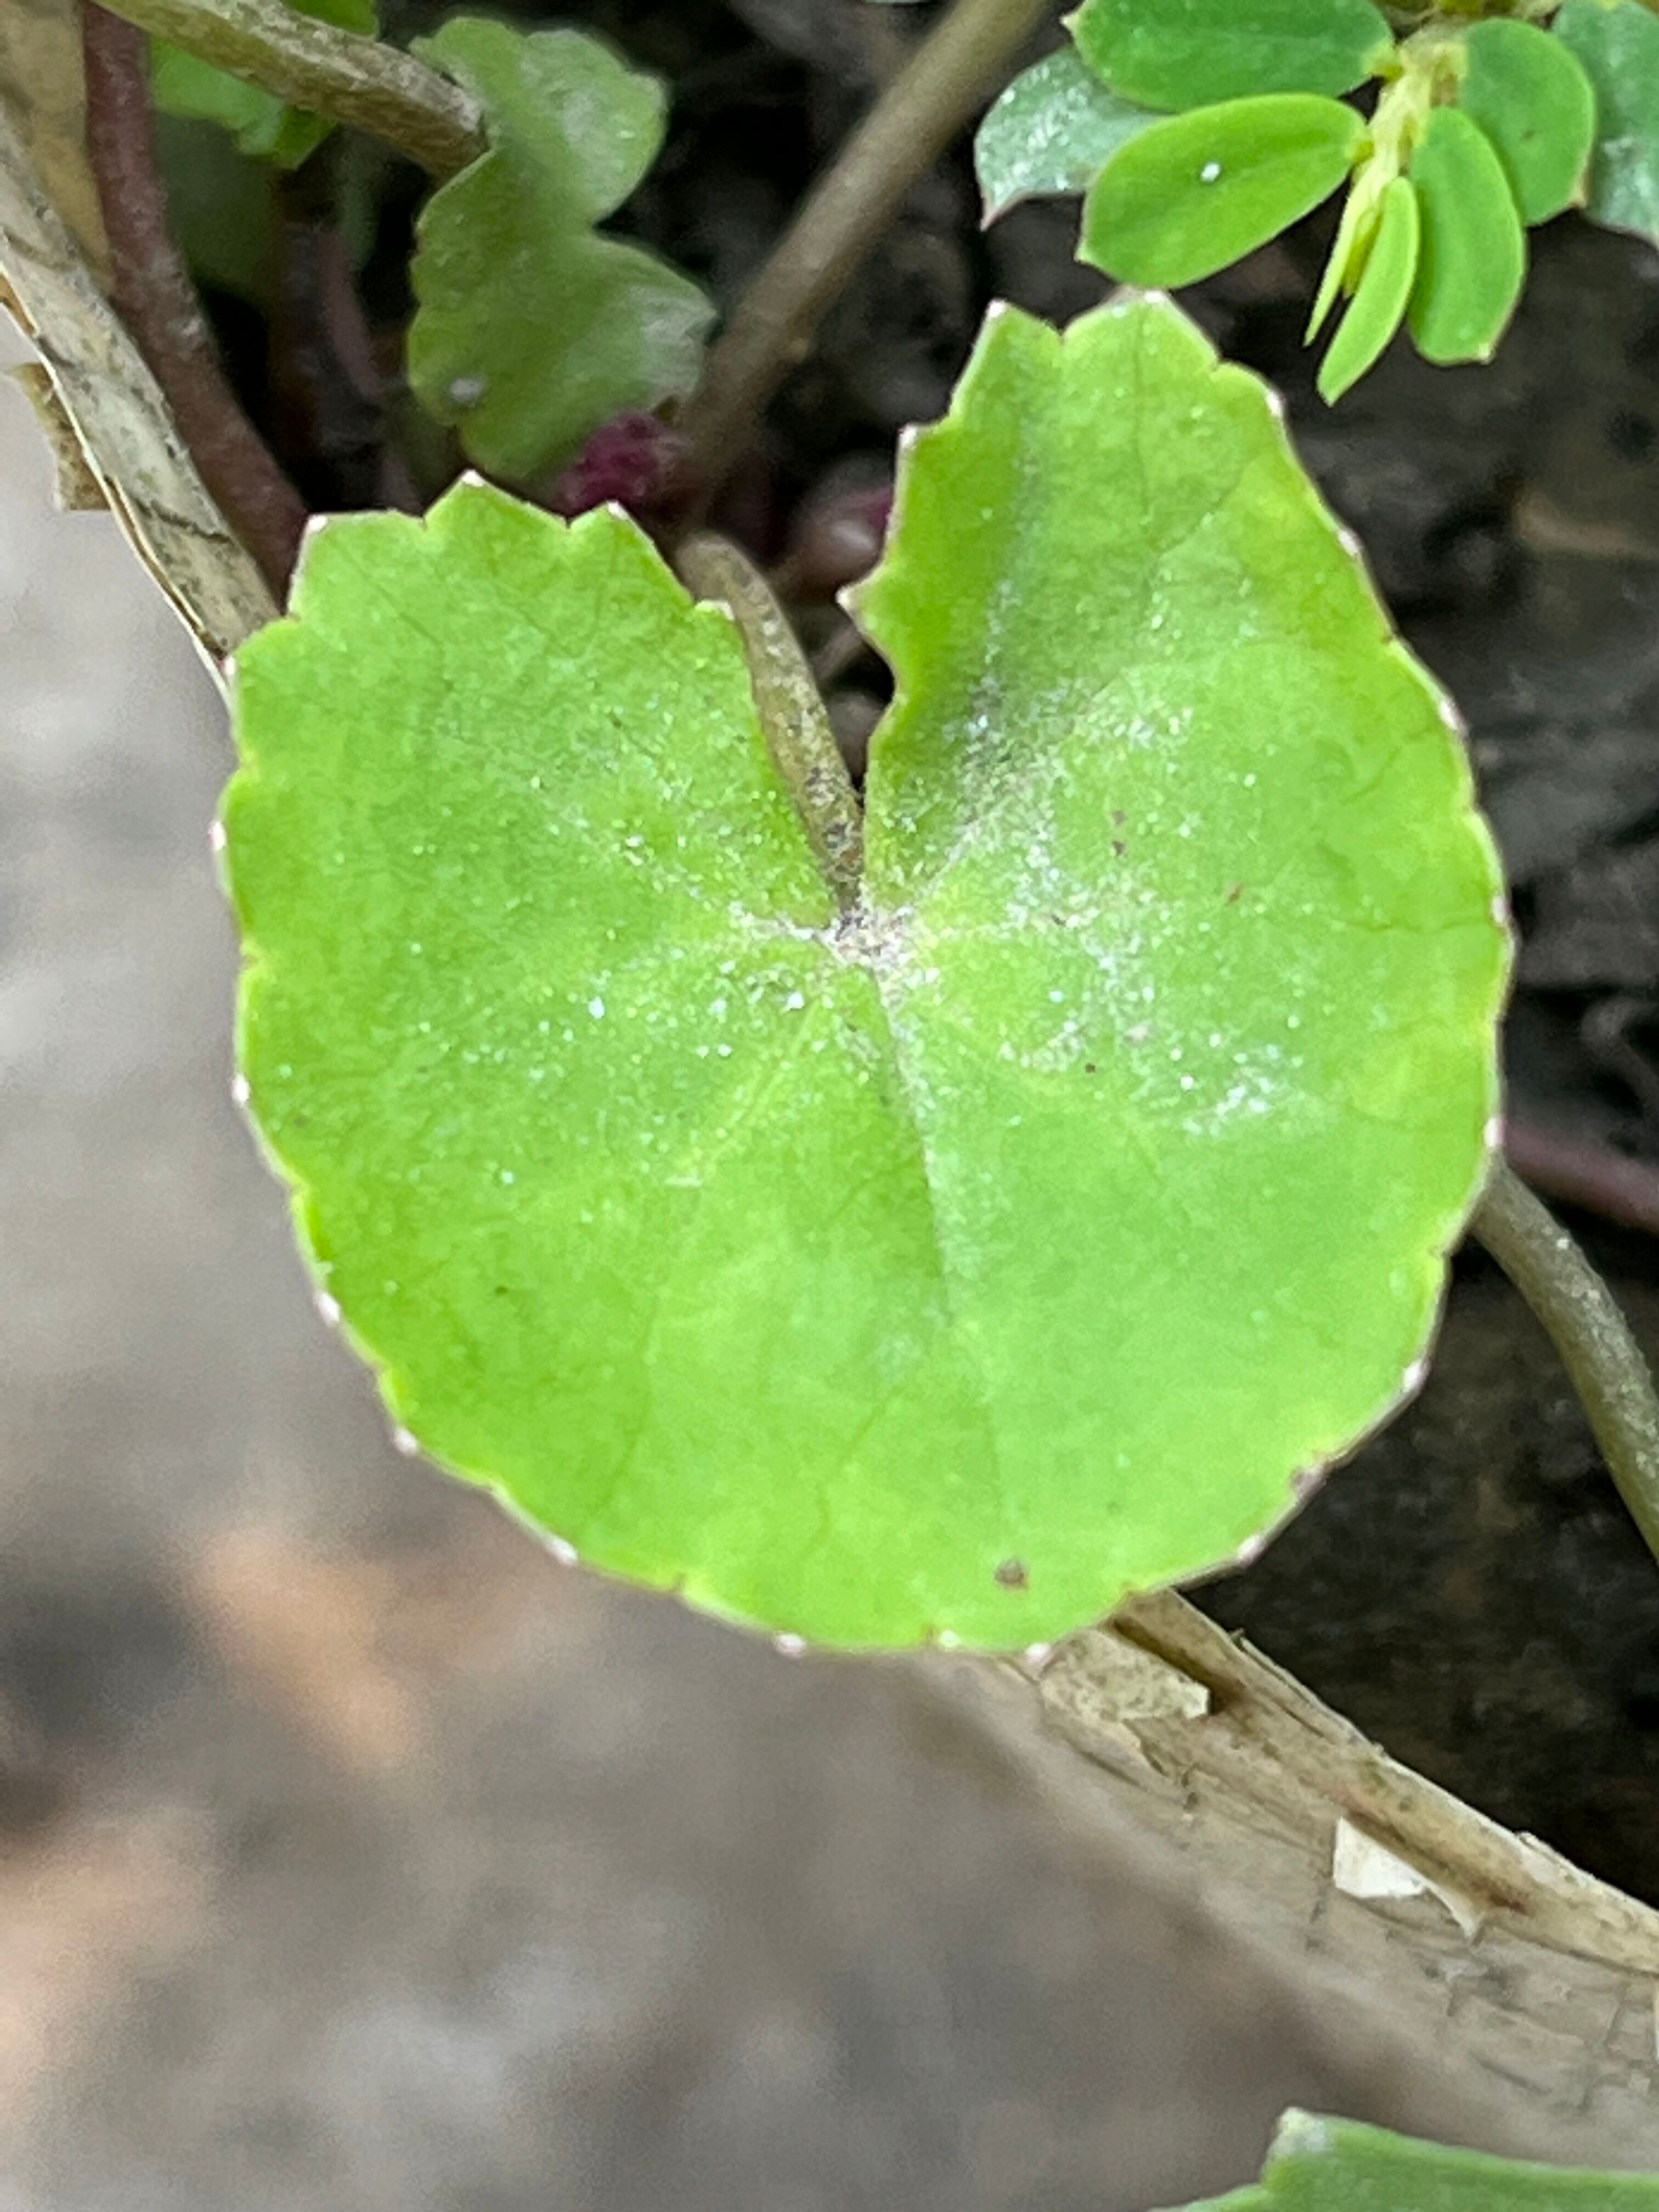
Plant species: centella-asiatica